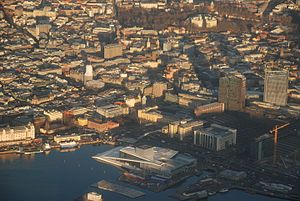
Sentrum (Oslo)
Luftfoto af Oslo centrum med Operaen i forgrunden
Sentrum er den administrative betegnelse på et centralt område i Oslos centrum, som ikke indgår i de administrative bydele, Oslo ellers er opdelt i. Området er blevet noget reduceret efter den sidste bydelsreform i 2004.